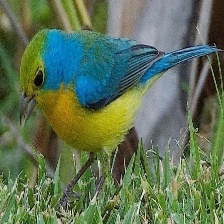
Species: ORANGE BRESTED BUNTING
Scientific name: PASSERINA LECLANCHERII
ImageNet parent category: indigo_bunting